VFW-Fokker 614

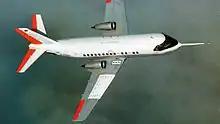
VFW 614 inflight from above

The VFW-Fokker 614 was a twin-engined short haul regional airliner; it was developed as in part to serve as a replacement for the popular propeller-driven pre-war Douglas DC-3. The 614 was the first passenger jetliner to be developed by West Germany, and featured an unconventional engine configuration. In its era, the aircraft was one of the smallest and slowest airliners to have been produced. The VFW 614 was powered by a pair of Rolls-Royce/SNECMA M45H turbofan engines. This powerplant, being relatively quiet and smokeless, had been specially developed to power the airliner. For further internal noise reduction, soundproofing was present within the cabin.